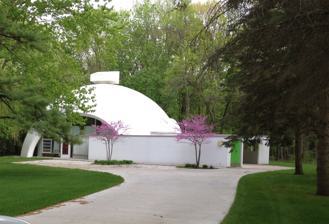
Building: Robert E. and Barbara Schwartz House
Country: United States of America
Year built: 1964
United States historic place Robert E. and Barbara Schwartz House U.S. National Register of Historic Places Location 3201 W. Sugnet Rd., Midland, Michigan Coordinates 43°38′04″N 84°15′56″W / 43.63444°N 84.26556°W / 43.63444; -84.26556 ( Robert E. and Barbara Schwartz House ) Area less than one acre Built 1964 ( 1964 ) Architect Robert E. Schwartz Architectural style Modern Movement NRHP reference No. 13000799 Added to NRHP September 26, 2013 The Robert E. and Barbara Schwartz House is a single-family home located at 3201 West Sugnet Road in Midland, Michigan . It was listed on the National Register of Historic Places in 2013. History Robert E. Schwartz was born in Midland in 1928. He attended the University of Michigan , where he received a degree in architectural design in 1954. In his senior year, Schwartz participated in a special project led by Buckminster Fuller to design a dome shelter of cardboard, a project which influenced his later design for this house. After graduation, Schwartz returned to Midland and apprenticed in the offices of Bob Goodall and Glen Beach, both proteges of Alden B. Dow . Schwartz received his license in 1958, and in the early 1960s opened his own firm with partner Charles Blacklock. In 1964, Schwartz began working on a domed design for his own home. He was contacted by the Dow Chemical Company , which was developing building materials of Styrofoam , and offered to furnish Schwartz with building materials and equipment in exchange for access to the house to inspect the design and lead tour groups through. Schwartz accepted, and the exterior dome was constructed in 1964. The interior took considerably longer, and the Schwartz family moved into the house in 1966. He added an exterior storage shed in 1979 and a carport in 1992. Robert Schwartz lived in the house until his death in 2010. Description The Schwartz House is a three-story, thin-shell, white-painted hemispherical dome structure, constructed with a circular plan. The dome is constructed of layers of 2 inch by 4 inch by 10 foot extruded Styrofoam boards bonded together. The Styrofoam dome is covered with approximately 3 inches of spray-applied concrete over  reinforcing steel. Three large arched openings holding windows are cut out of the dome. A tall concrete block wall on one side hides a two-car open carport from the street. At the top of the dome is a large skylight that provides ventilation to the interior and light to the third floor. On the interior, the house contains approximately 4,300 square feet of living space. The second and third floors are not supported by the dome, but instead float within the larger volume of the structure. References